John Connally

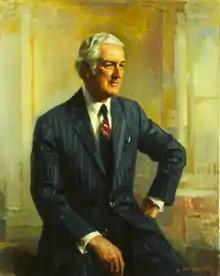
Connally's official Treasury Department portrait

Following the Assassination of John F. Kennedy, Connally "became almost a demigod symbol to the voters in Texas which would assure him an overwhelming victory in 1964". The governor became very religious and believed that he had been saved by God for a reason. He wrote: "Now I feel that, rather than being elected, maybe I'm one of God's elect. The good Lord chose to leave me here, so I figure I'm one of God's elect."